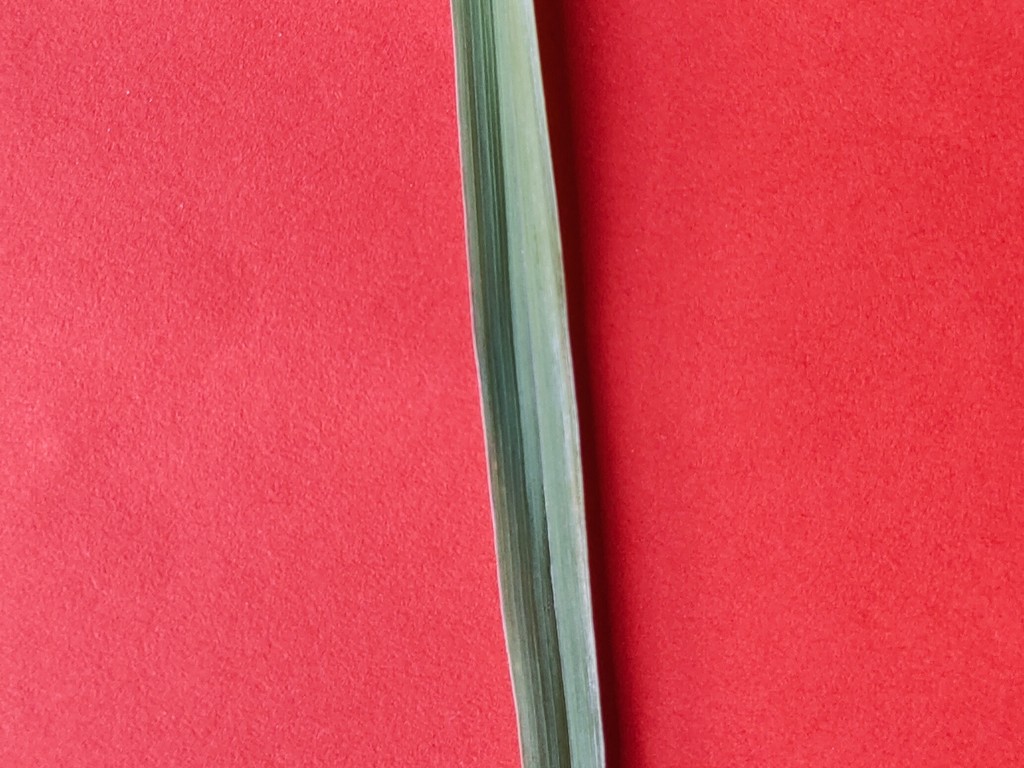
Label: Healthy